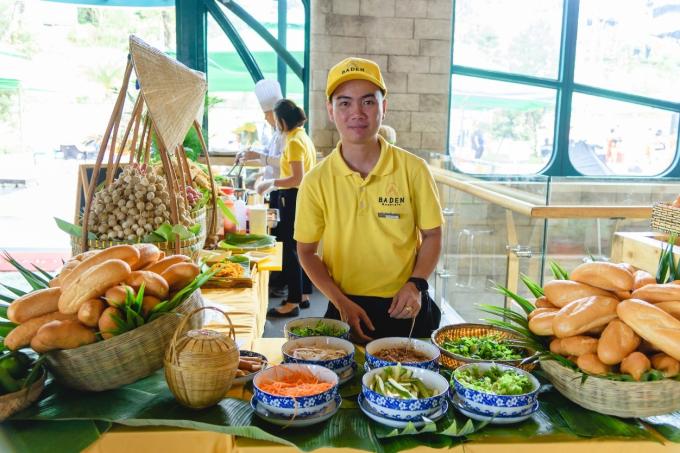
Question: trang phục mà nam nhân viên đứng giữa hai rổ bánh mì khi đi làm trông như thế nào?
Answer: trang phục gồm có áo thun vàng, quần tây đen và nón vàng